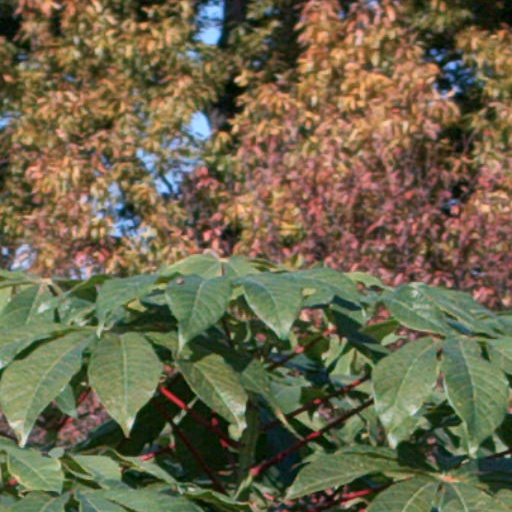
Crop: cassava